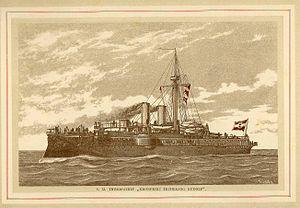
La classe Kronprinz est la première classe de cuirassés de type Pré-Dreadnought construite pour la Marine austro-hongroise.